Scott Turner (politician)

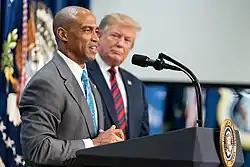
Turner in 2019 at The White House Opportunity Zones Conference with President Donald Trump (right)

On April 17, 2019, President Donald Trump appointed Turner as the Executive Director of the White House Opportunity and Revitalization Council, established pursuant to Executive Order 13853. During his tenure, Turner led the interagency Opportunity Zones Initiative working with state, local, tribal, and territorial governments across the country to revitalize economically distressed areas, promote affordable housing, and the creation of new businesses.